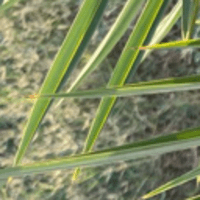
Label: Healthy sample